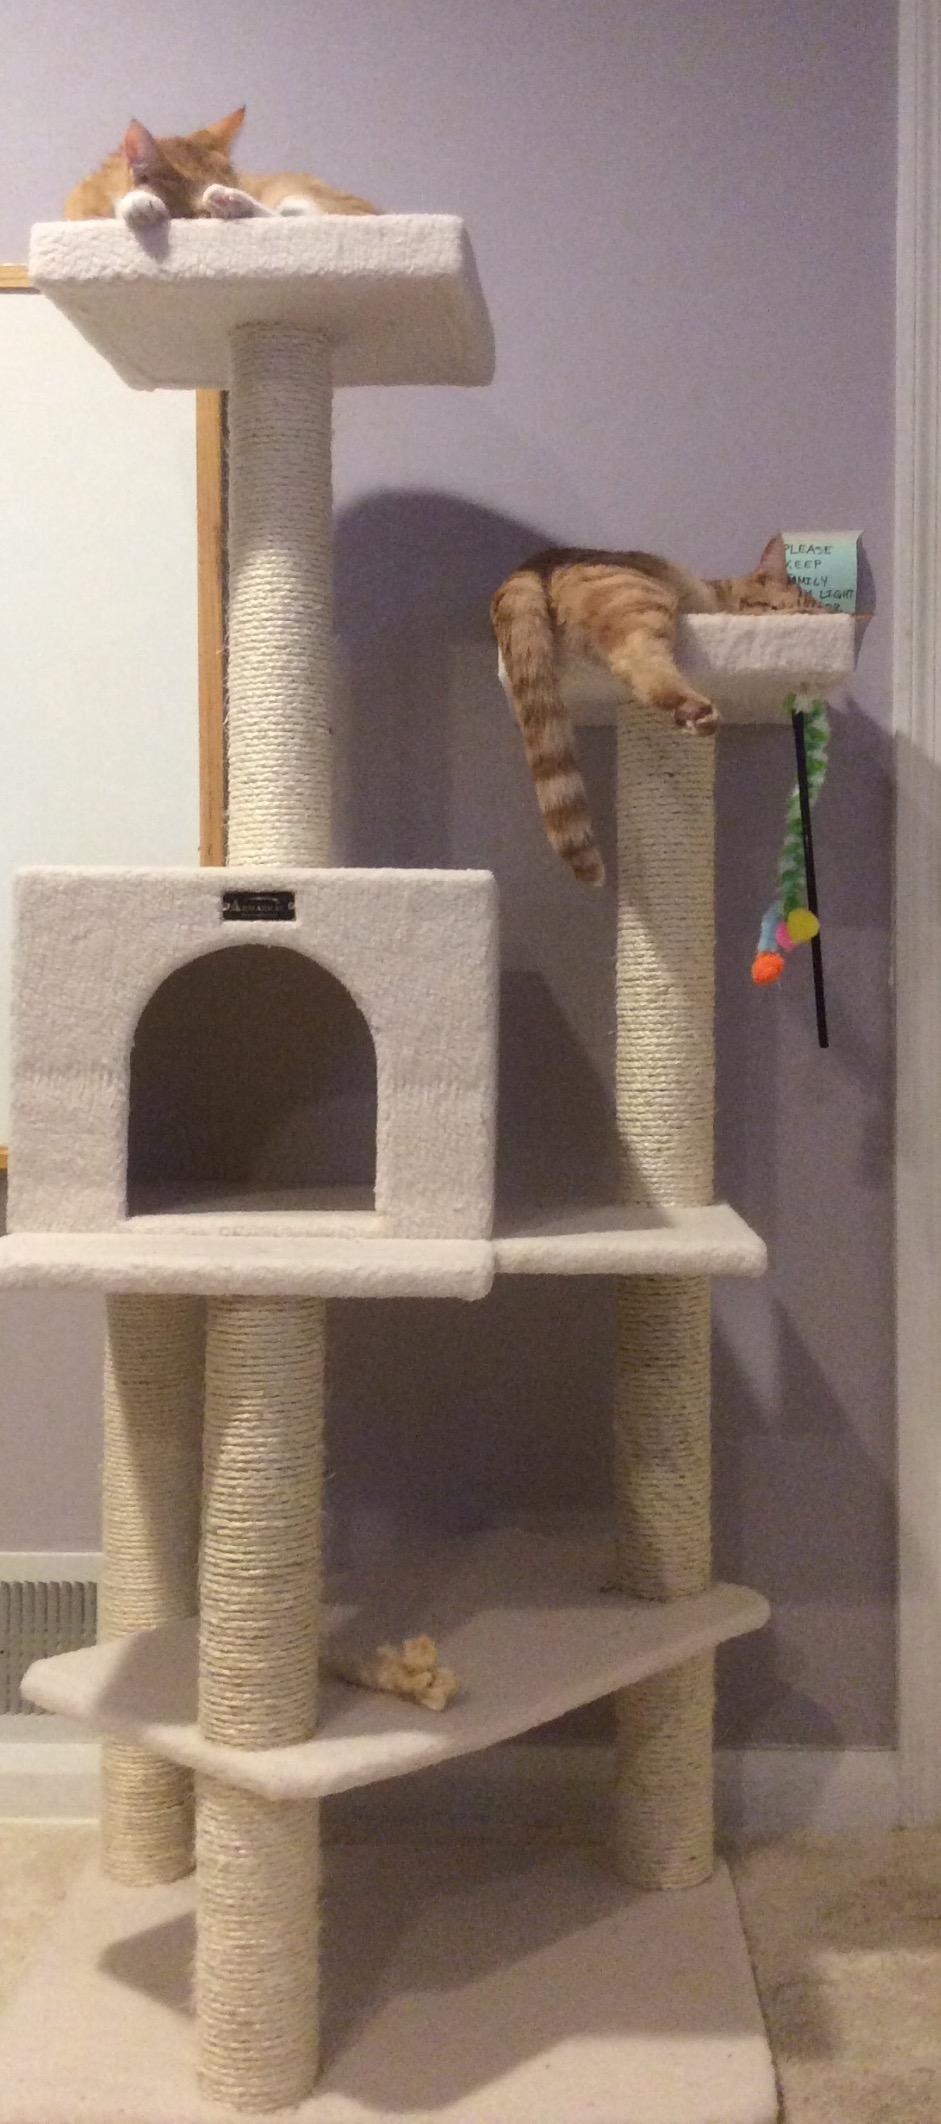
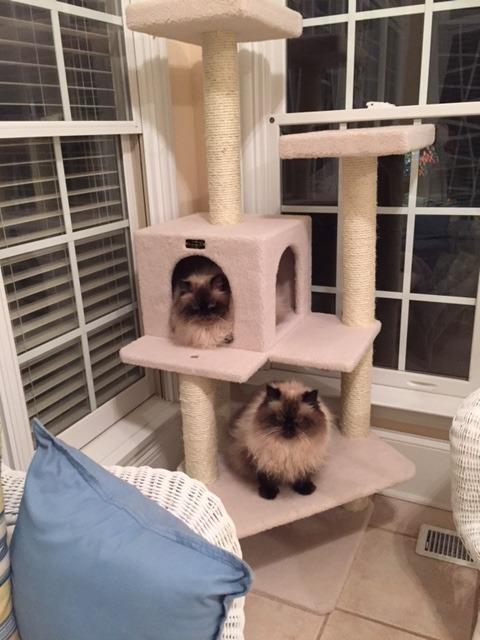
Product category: items_cat tree
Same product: yes